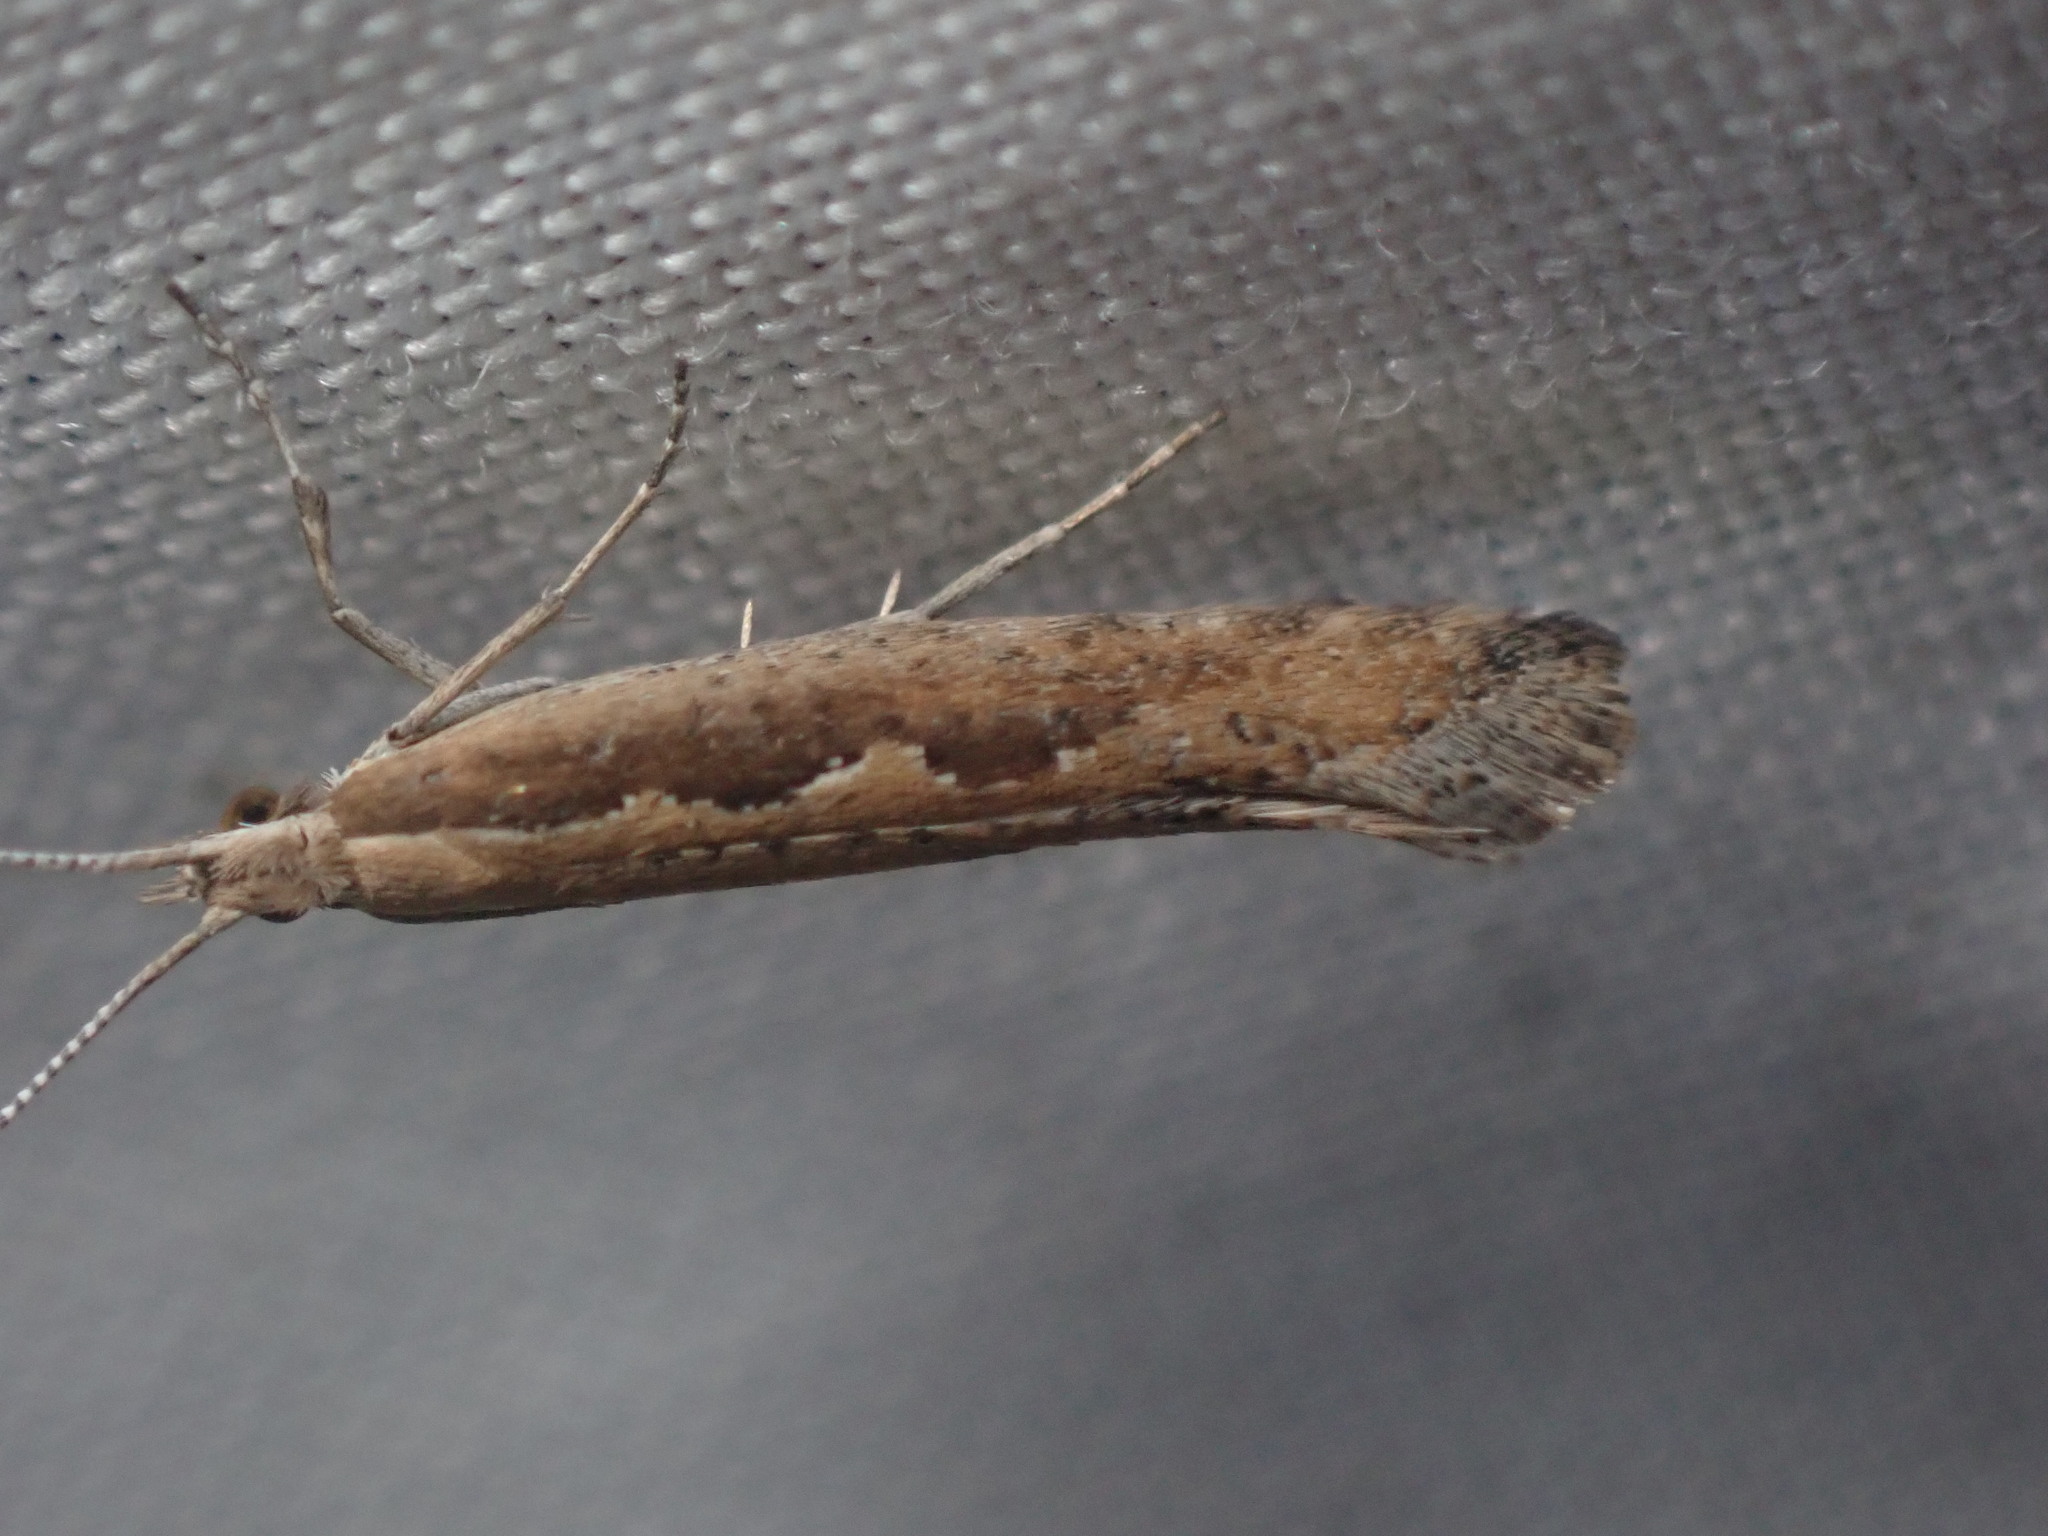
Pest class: diamondback_moth